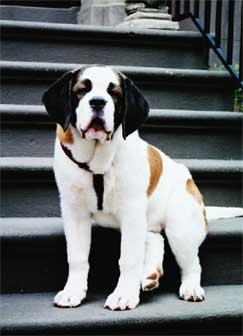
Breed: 211-n000068-Saint_Bernard